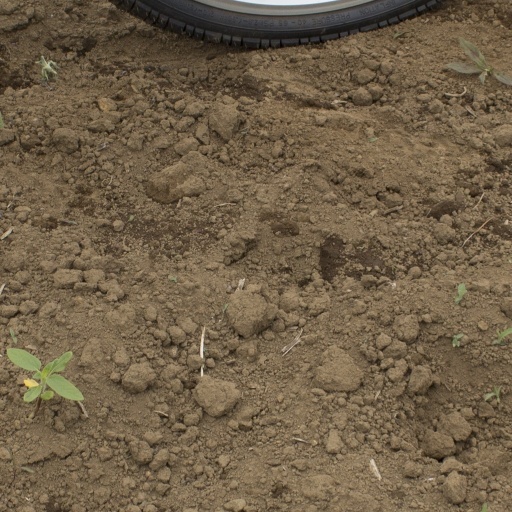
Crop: Jerusalem artichoke